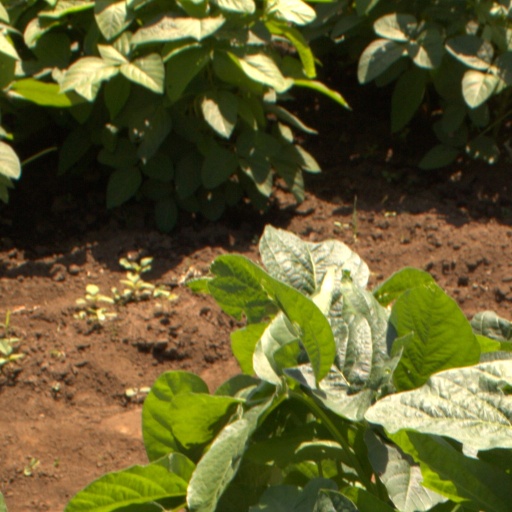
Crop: soybean